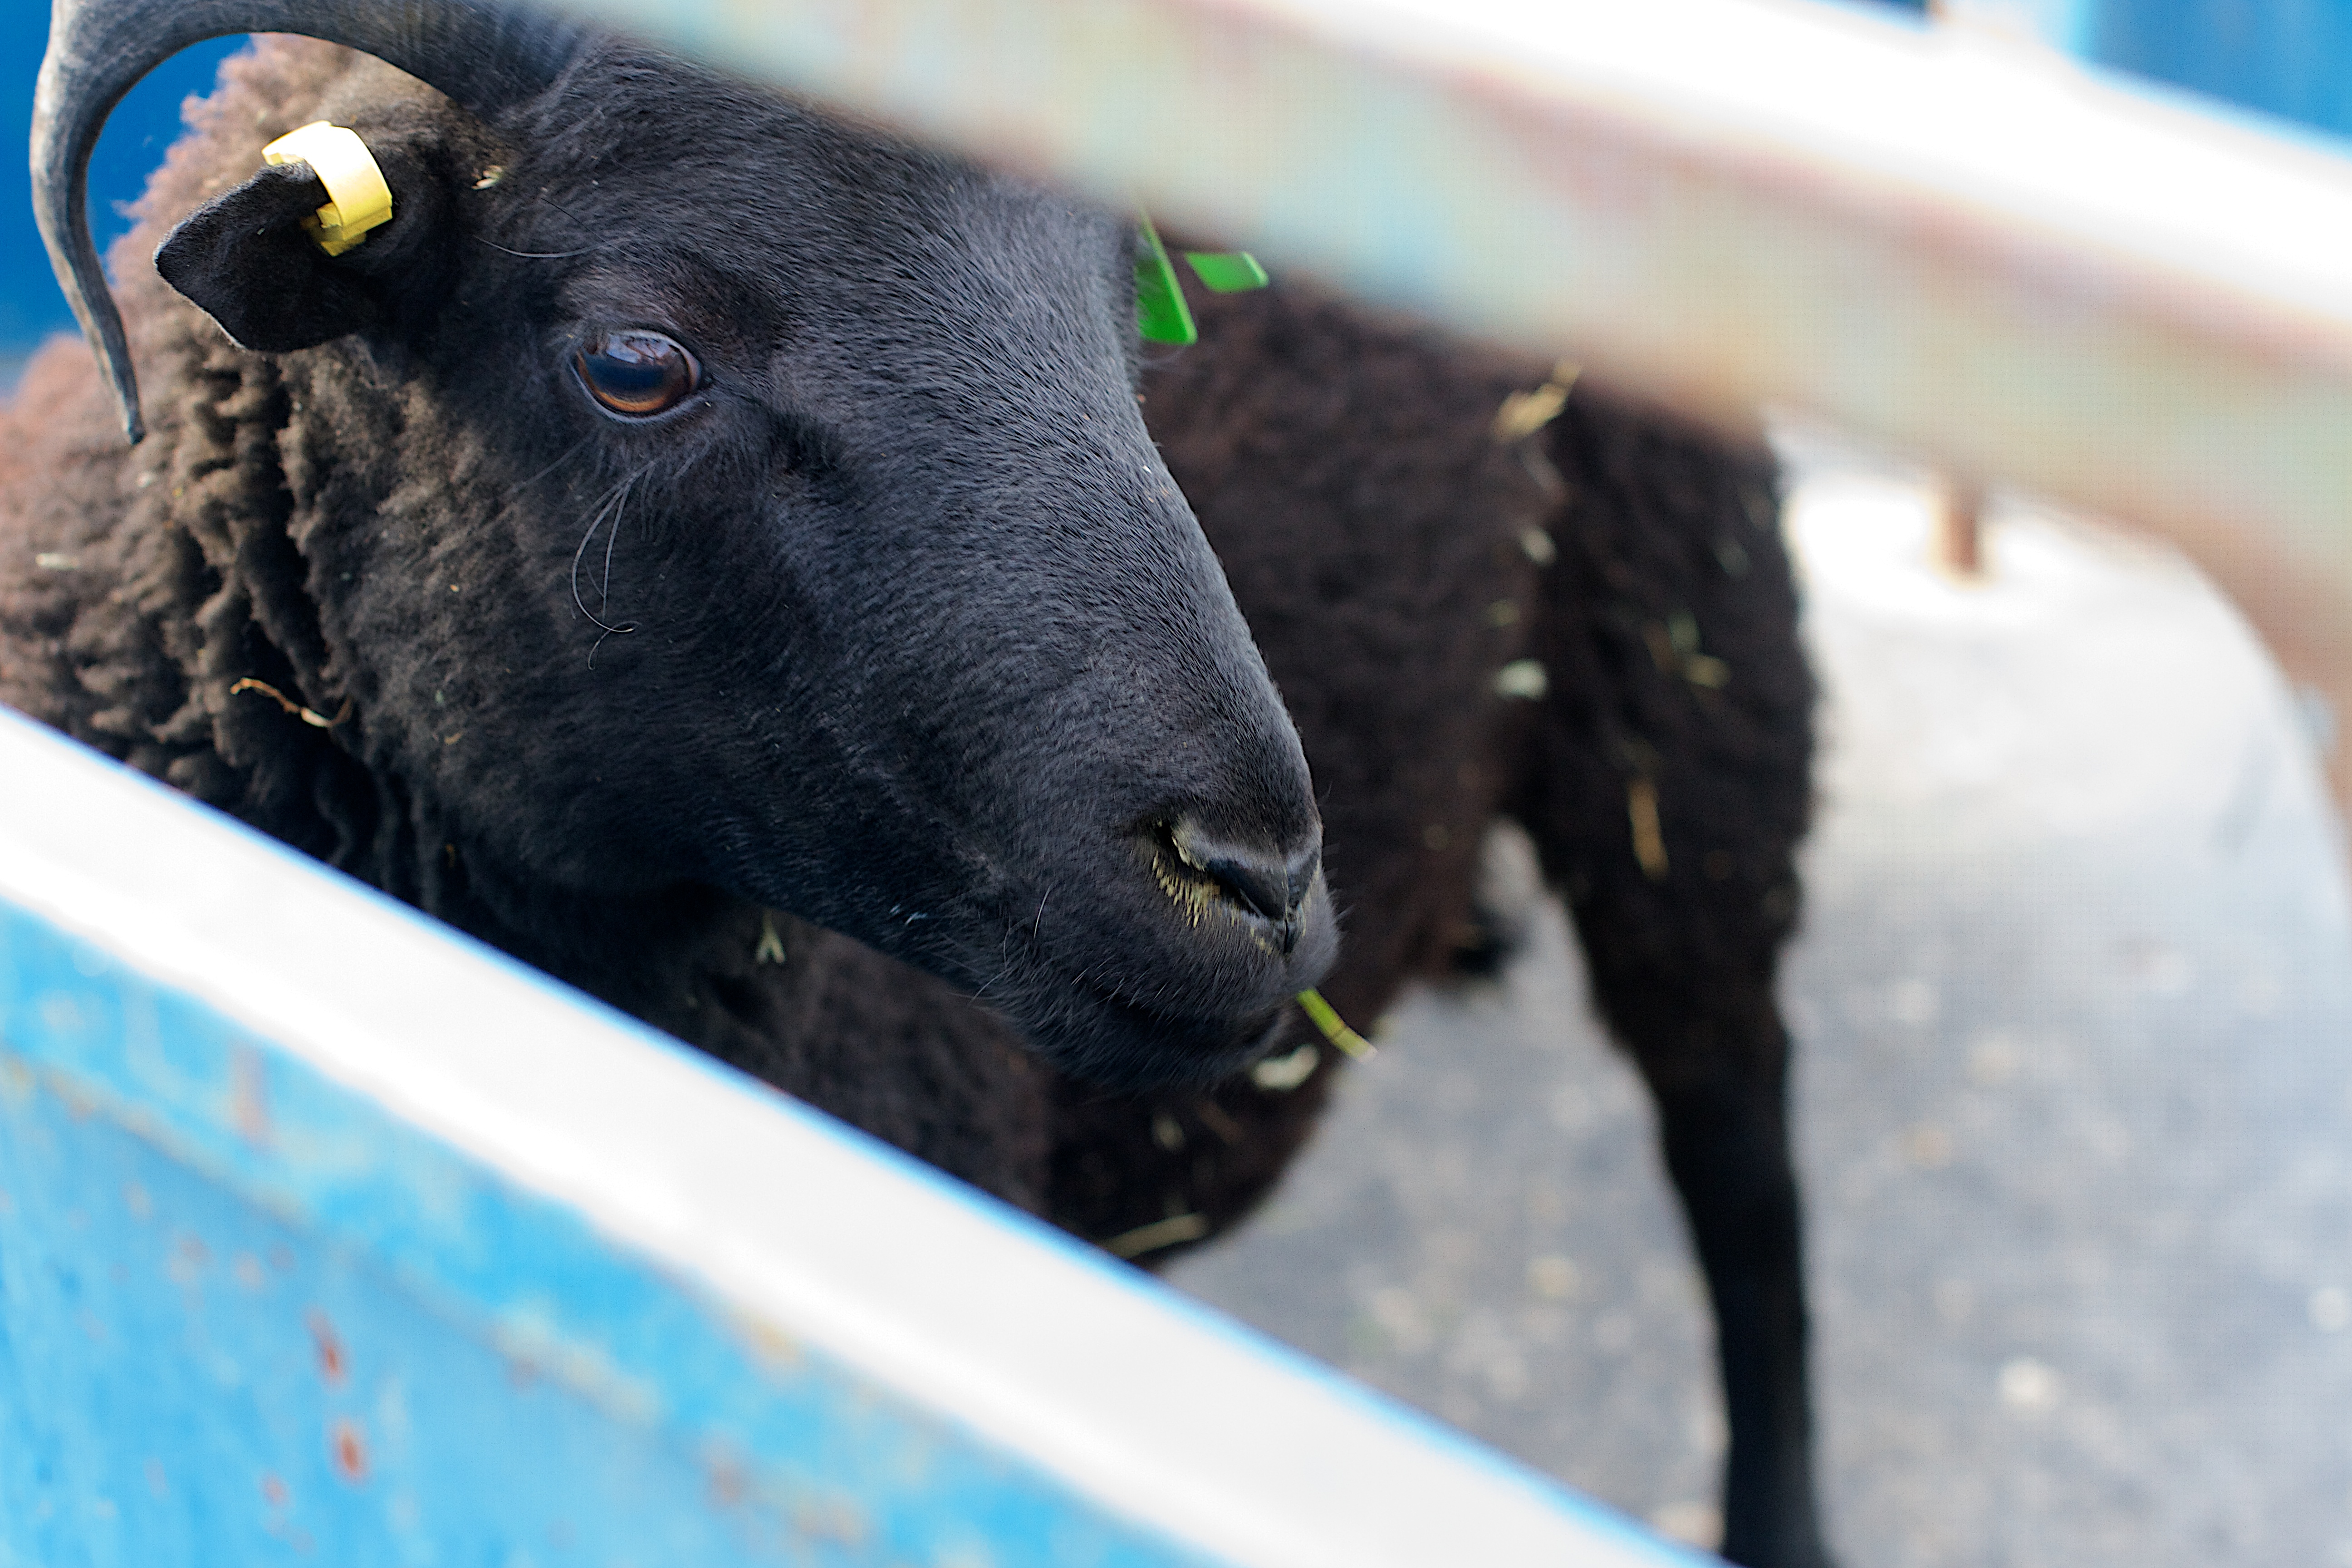
sheep, mammal, blue, fauna, close up, vertebrate, sheeps, desertweyr, cattle like mammal, cow goat family